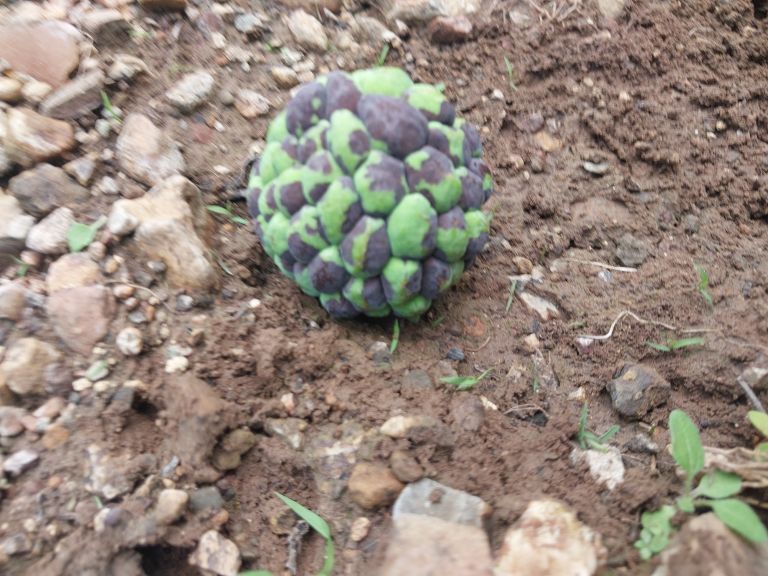
Disease label: Diplodia Rot